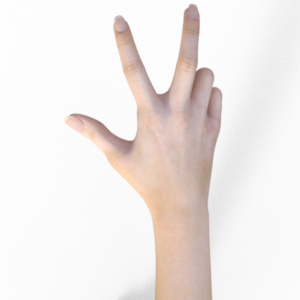
Label: scissors